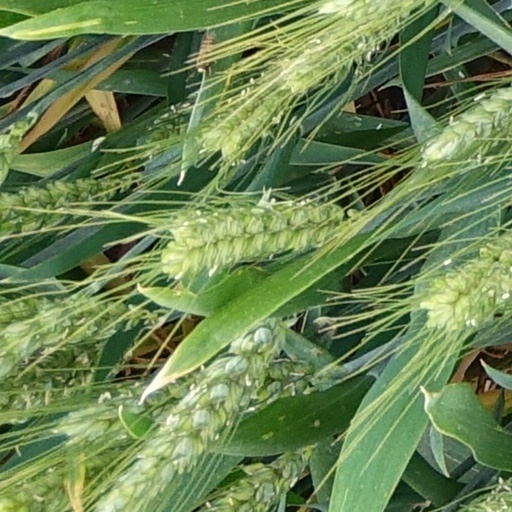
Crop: wheat